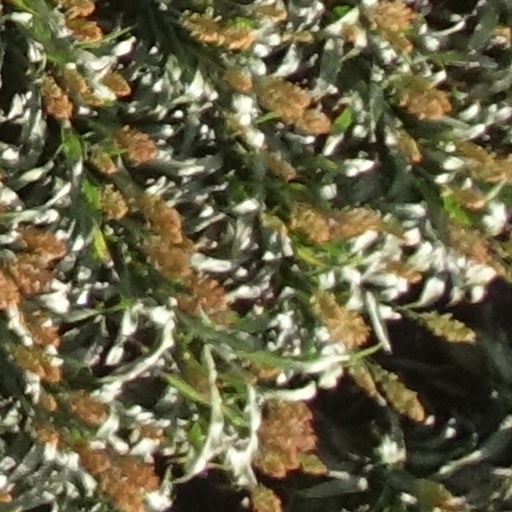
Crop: sorghum